Hendrick Motorsports in the NASCAR Cup Series

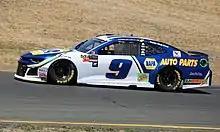
Chase Elliott in the No. 9 at Sonoma Raceway in 2018

Following the 2017 season, the No. 24 car driven by Chase Elliott was renumbered to No. 9 in honor of Elliott's father, 1988 NASCAR Winston Cup Series champion Bill Elliott. After struggling through the first half of the 2018 season, Elliott scored his first stage win at New Hampshire. On August 5, Elliott scored his first NASCAR Cup Series win at Watkins Glen, giving Hendrick Motorsports its 250th win and securing Elliott a Playoff spot. He added wins at Dover and Kansas during the Playoffs, and made it to the Round of 8 before a late crash at Phoenix effectively eliminated Elliott from championship contention. He finished the season sixth in points.